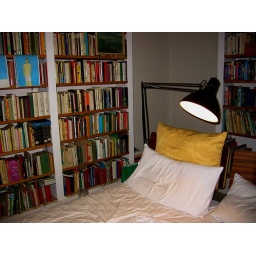
my old house in turin (Italy) -12, my bedroom